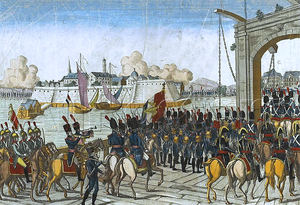
Lors de la reddition de Stettin le 29 et 30 octobre 1806, le lieutenant-général Friedrich Gisbert von Romberg rendit la forteresse et la garnison de Stettin au général Lasalle qui disposait de forces nettement inférieures : une brigade de cavalerie légère. Cet événement fut une des nombreuses redditions de soldats prussiens démoralisés à des forces françaises égales ou inférieures en nombres après les défaites désastreuses de bataille d'Iéna et d'Auerstaedt le 14 octobre 1806.